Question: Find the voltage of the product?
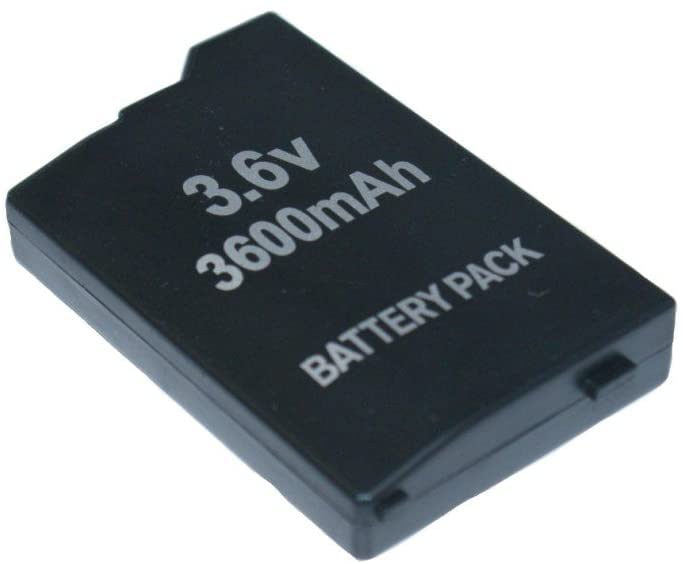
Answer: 3.6 volt